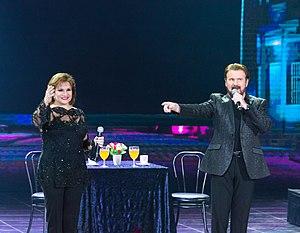
Pimpinela est un duo musical argentin composé des frère et sœur Joaquín et Lucía Galán nés en Argentine de parents espagnols d’Asturie et de León.